Sky position (RA, Dec in degrees): 181.373, 24.966
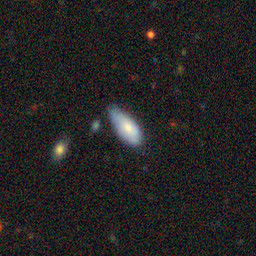
Galaxy morphology: Disturbed Galaxies